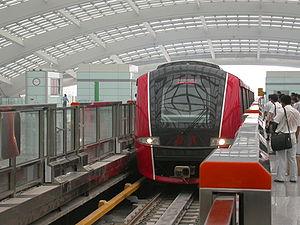
La ligne Capital Airport Express, anciennement Airport Express est l'une des 22 lignes du réseau métropolitain de Pékin, en Chine.